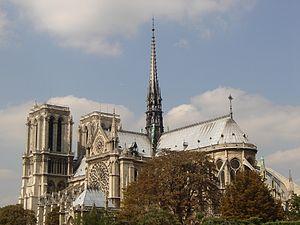
La cathédrale Notre-Dame de Paris, communément appelée Notre-Dame, est l'un des monuments les plus emblématiques de Paris et de la France. Elle est située sur l'île de la Cité et est un lieu de culte catholique, siège de l'archidiocèse de Paris, dédiée à la Vierge Marie.